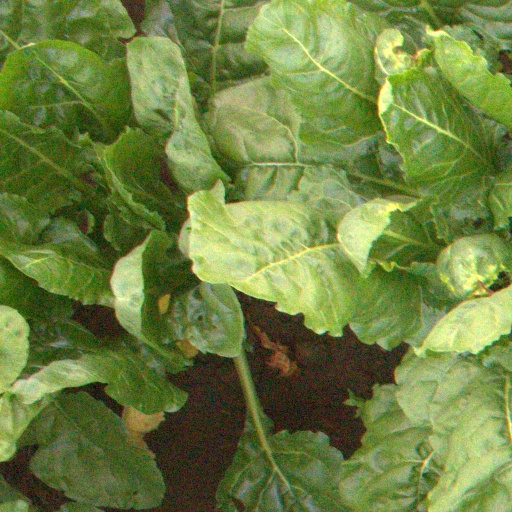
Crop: sugar beet